Moldova at the 2018 Winter Olympics

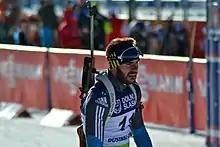
Nicolae Gaiduc represented Moldova in the cross-country event

As per the standards laid down by the International Ski Federation, athletes with a maximum of 300 points in the stipulated period were allowed to compete in the distance event. Moldova qualified one male athlete for the cross-country event. Flag-bearer Nicolae Gaiduc made his debut at the Winter Olympics at the men's freestyle event.